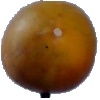
Label: Cucumber Ripe 2